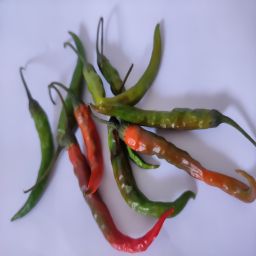
Crop: Chile Pepper
Quality: Old